The Crown season 4

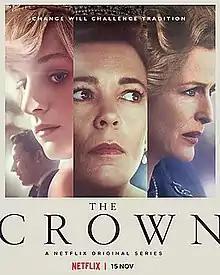
Promotional poster

The fourth season of "The Crown", which follows the life and reign of Queen Elizabeth II, was released by Netflix on 15 November 2020. The season was promoted with the tagline "Change Will Challenge Tradition".